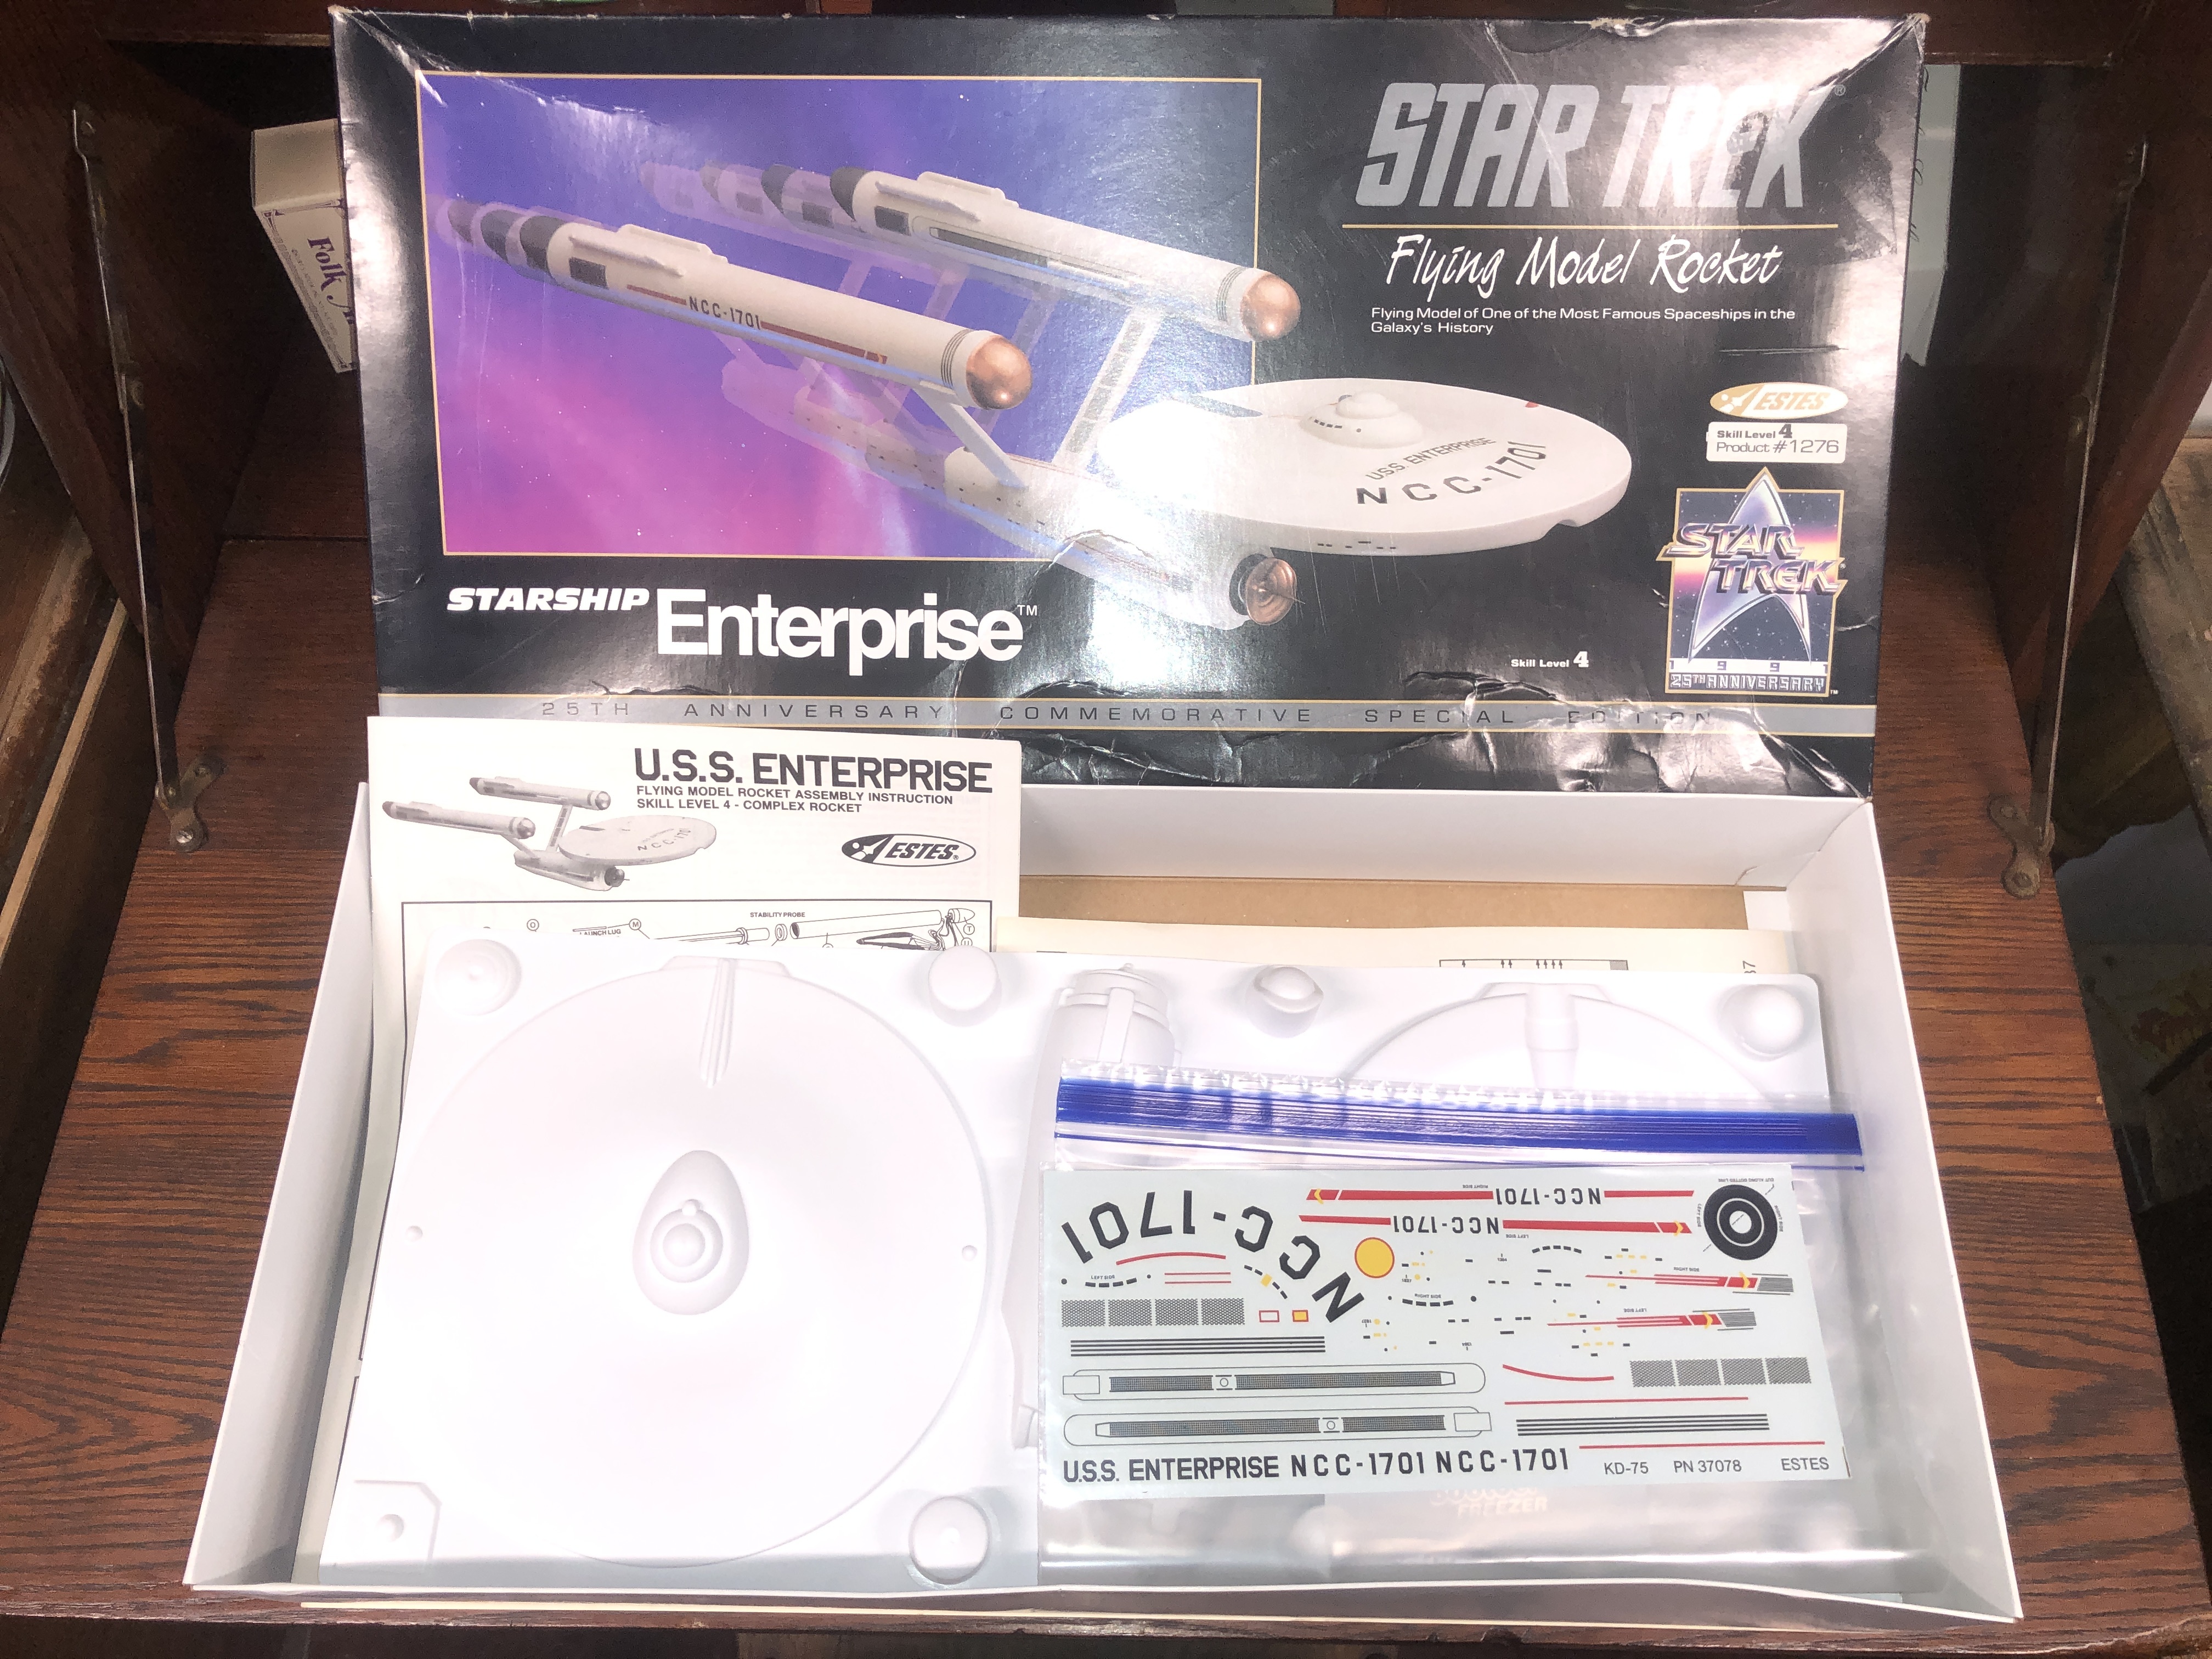
Estes Star Trek Flying Model Rocket
Brand: AnTiki G's
”Starship Enterprise” Re-labeled by Estes as Product# 1276 1991
Category: Arts & Entertainment > Hobbies & Creative Arts > Model Making > Model Rocketry > Water Rockets